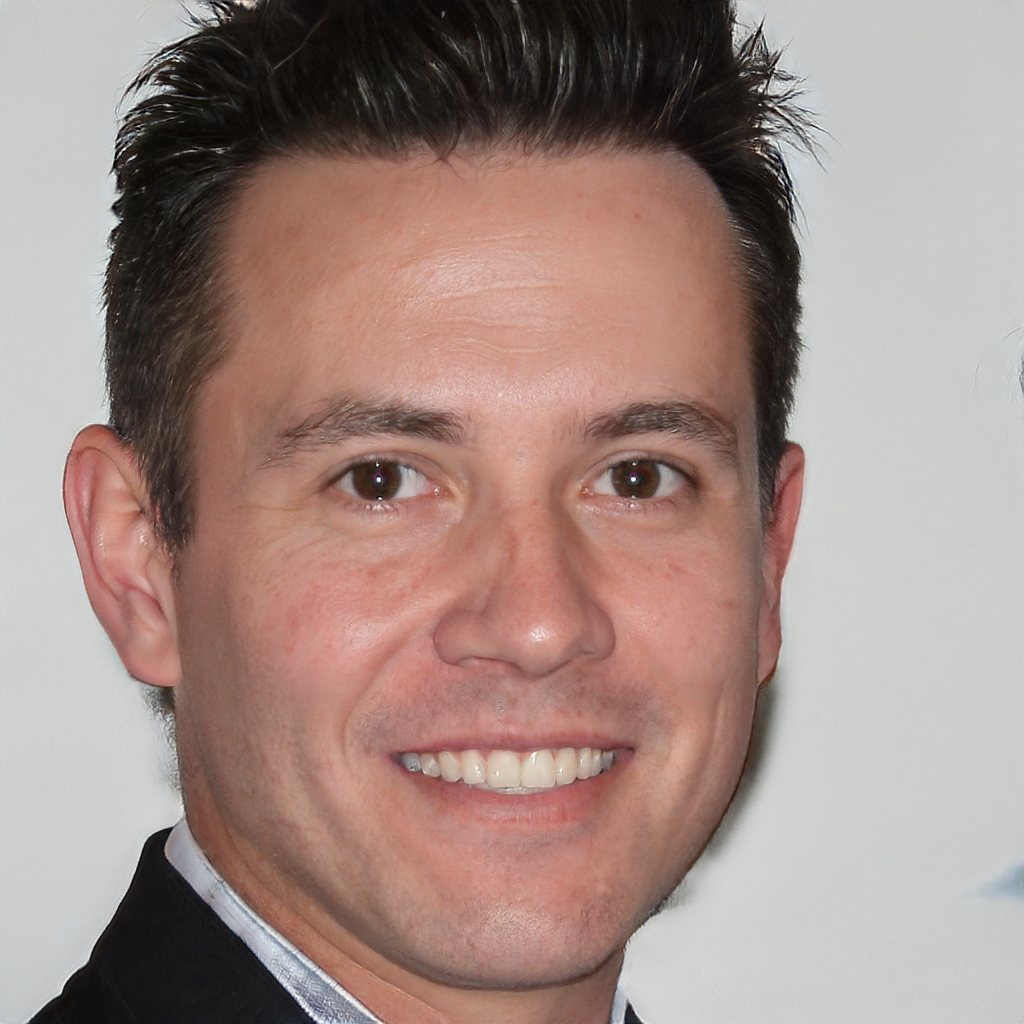
Gender: Male